Battle of Poitiers

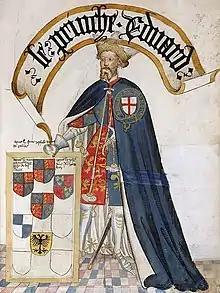

In 1355 EdwardIII's eldest son, Edward of Woodstock, later known as the Black Prince, was given the Gascon command and began assembling men, shipping and supplies. He arrived in Bordeaux on 20September accompanied by 2,200 English soldiers. The next day he was formally acknowledged as the king's lieutenant in Gascony, with plenipotentiary powers, by the Gascon officials and dignitaries. Gascon nobles reinforced him to a strength of somewhere between 5,000 and 6,000 and provided a bridging train and a substantial supply train.